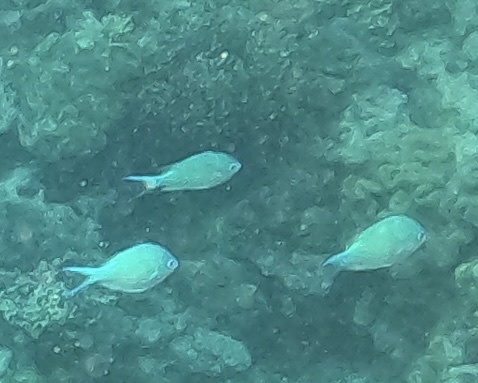
Chromis viridis (Blue-green Chromis)